Kvæfjord Municipality

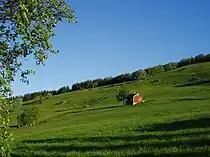
Kvæfjord landscape

The municipality is known for agriculture and farming. The quality of the strawberries is famous. The long hours of daylight, combined with relatively low summer temperatures, make the strawberries more tasteful than berries grown in warmer climates.